Oxalis hedysaroides

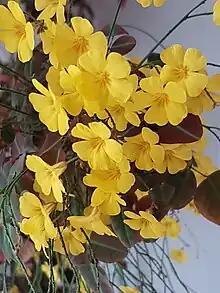
Flowers of "Oxalis hedysaroides"

Oxalis hedysaroides, known as the fire fern, is not a fern but a flowering perennial plant native throughout Colombia and Ecuador. It is a member of the woodsorrel genus ("Oxalis") that grows to 30 cm height and 10 cm spread.